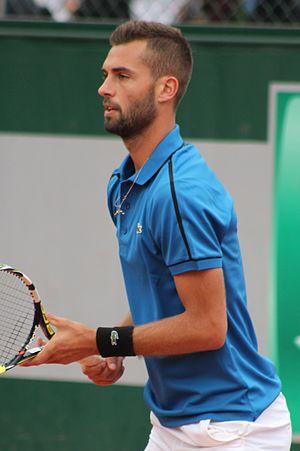
Benoît Paire, né le 8 mai 1989 à Avignon, est un joueur de tennis français, professionnel depuis 2007.